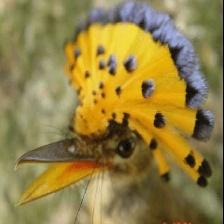
Species: ROYAL FLYCATCHER
Scientific name: ONYCHORHYNCHUS